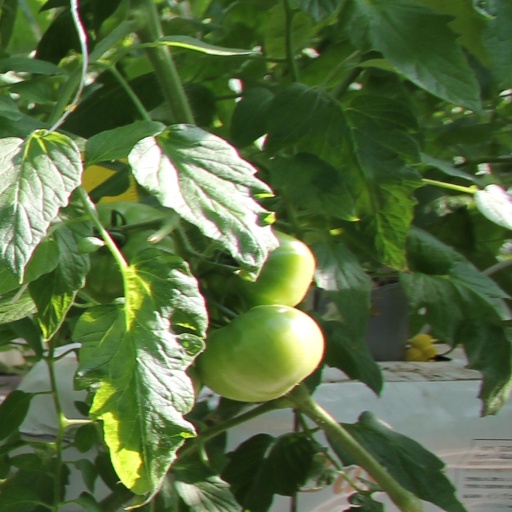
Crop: tomato